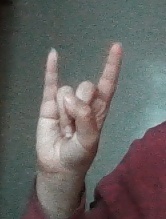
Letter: la